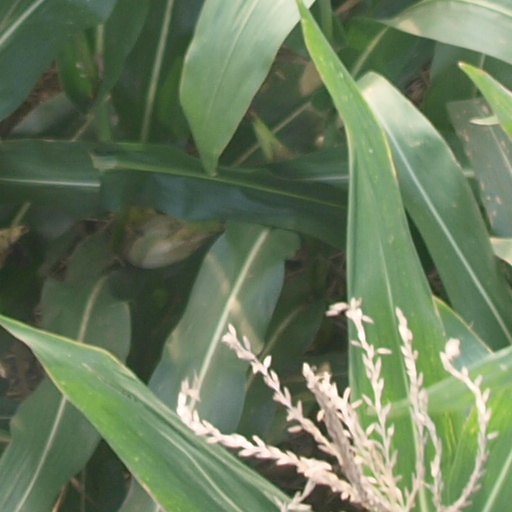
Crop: maize; corn